History of the Canton of Aargau

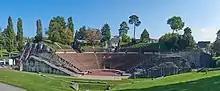
Roman theatre in Augusta Raurica

The canton of Aargau is divided by natural features. The northern part was shaped by the formation of the Jura Mountains, while the southern part on the Central Plateau was formed by glacial movements during the ice ages. The Riss Ice Age peaked approximately 140,000 years ago and covered most of the present-day canton, except for the western Fricktal valley around Rheinfelden and some Jura peaks that emerged from the ice.